Carl Barks

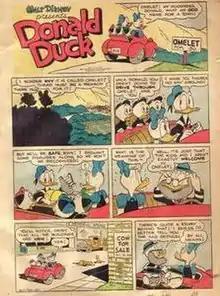
Omelet opening page

Unhappy at the emerging wartime working conditions at Disney, and bothered by ongoing sinus problems caused by the studio's air conditioning, Barks quit in 1942. Shortly before quitting, he moonlighted as a comic book artist, contributing half the artwork for a one-shot comic book (the other half of the art being done by story partner Jack Hannah) titled "Donald Duck Finds Pirate Gold". This 64-page story was adapted by Donald Duck comic strip writer Bob Karp from an unproduced feature, and published in October 1942 in Dell Comics "Four Color Comics" #9. It was the first Donald Duck story originally produced for an American comic book and also the first involving Donald and his nephews in a treasure hunting expedition, in this case for the treasure of Henry Morgan. Barks would later use the treasure hunting theme in many of his stories. This actually was not his first work in comics, as earlier the same year Barks along with Hannah and fellow storyman Nick George scripted "Pluto Saves the Ship", which was among the first original Disney comic book stories published in the United States.